Stella Margetson

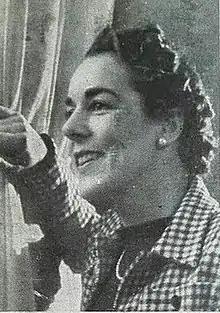
Stella Margetson in 1948

Stella Margetson (6 March 1912 – 13 April 1992) was a British novelist and writer on historical subjects and social history, particularly specialising on books about the 19th century.